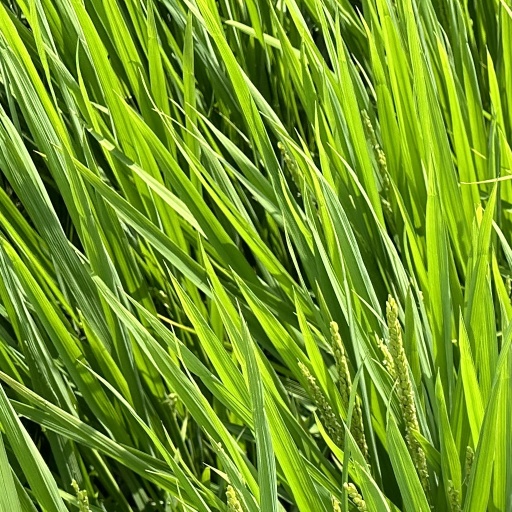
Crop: rice